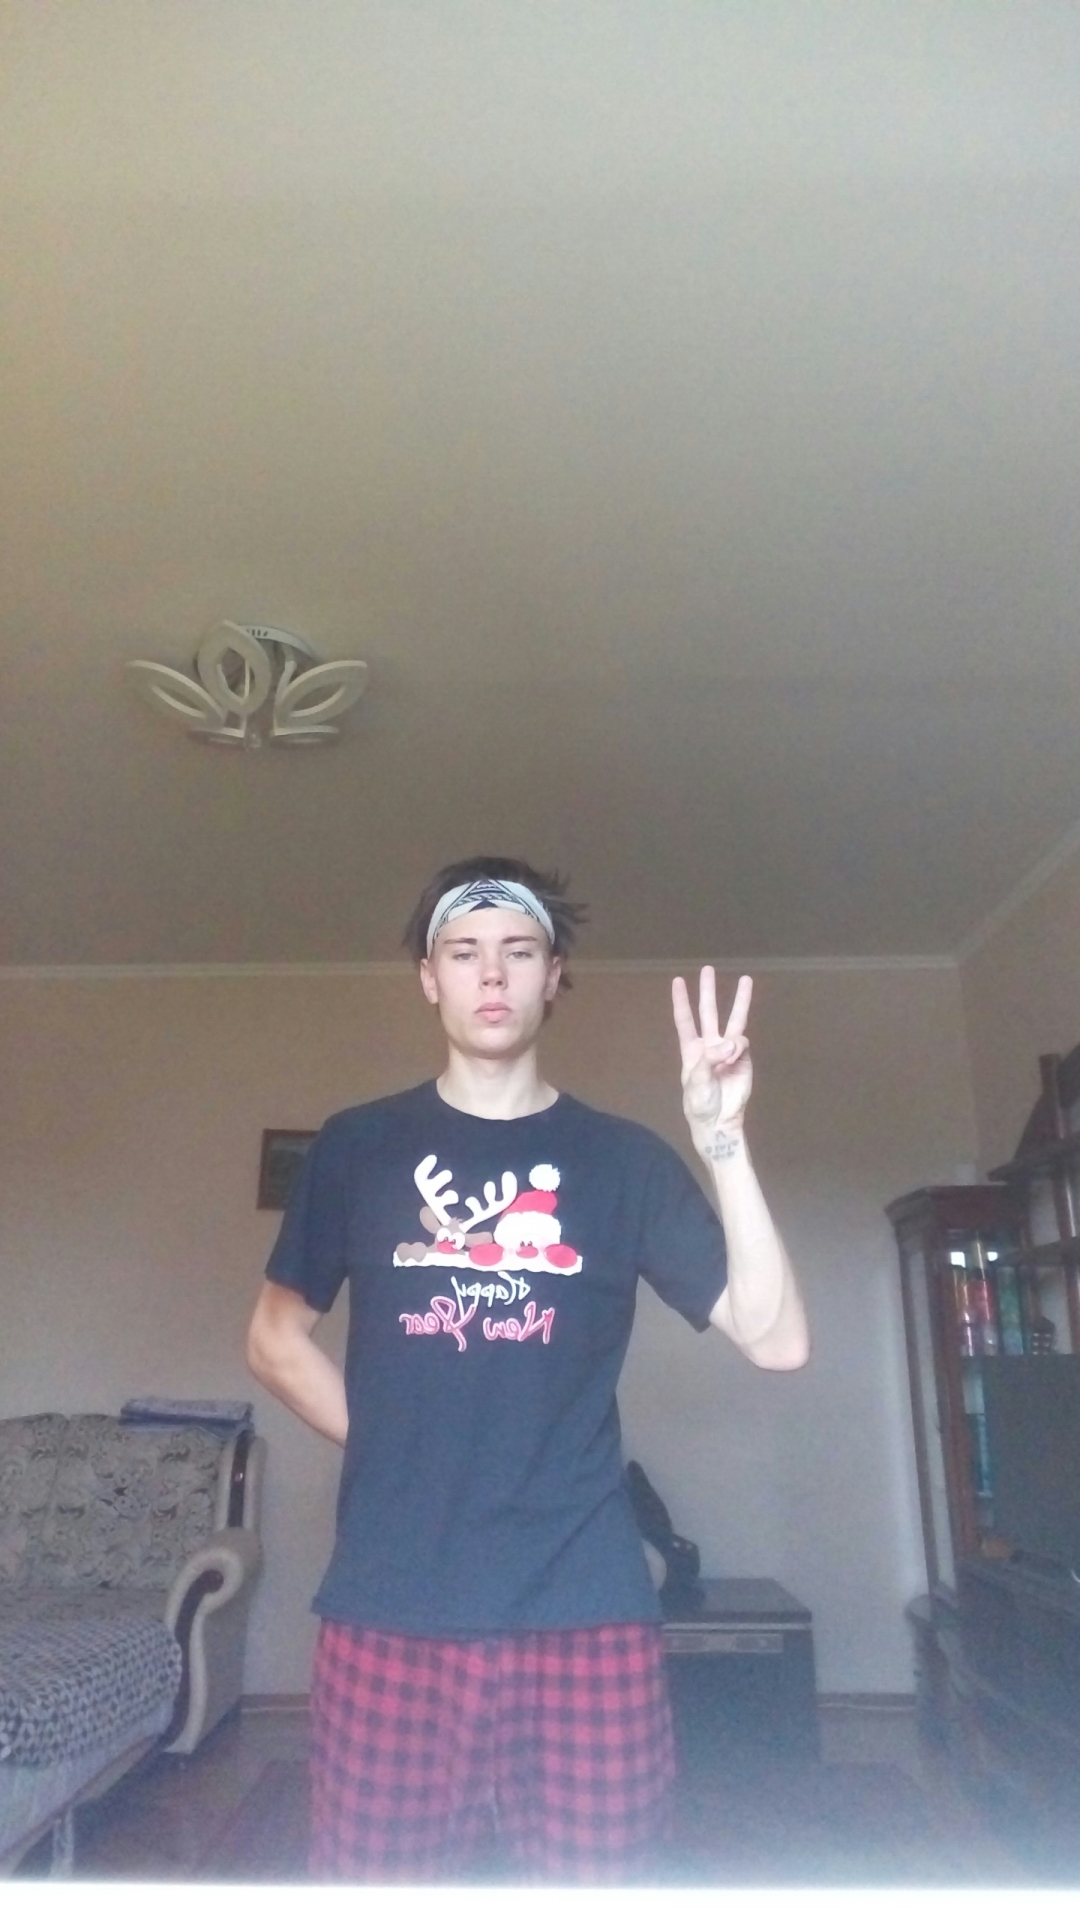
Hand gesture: three